Numeric keypad

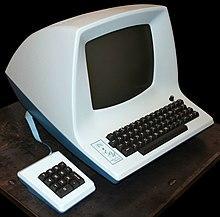
ADM-3A video terminal (1976) with separate keypad

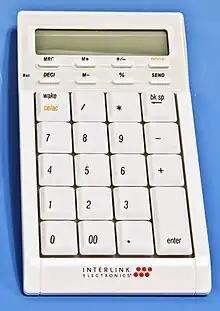
Bluetooth numeric keypad, working also as calculator

A numeric keypad, number pad, numpad, or ten key, is the calculator-style group of ten numeric keys accompanied by other keys, usually on the far right side of computer keyboard. This grouping allows quick number entry with right hand, without the need to use both hands on number row of main keyboard. On a standard IBM PC keyboard, numpad has 17 keys, including digits to , (addition), (subtraction), (multiplication), and (division) symbols, (decimal point), , and keys. On smaller keyboards (such as those found on laptops), the numeric keypad can be implemented as alternative markings on alphabetic keys (usually --, --, --) or added as a separate unit, that can be connected to a device by means such as USB; some of these may include keys not found on a standard numpad, such as a spacebar or a (or ) key.